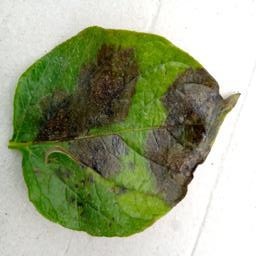
Etiqueta: Late Blight